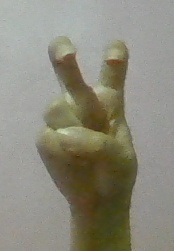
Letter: toot